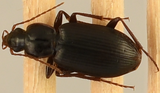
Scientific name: Calathus advena
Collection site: Niwot Ridge Mountain Research Station Site (NIWO), plot NIWO_002